Pete Shields

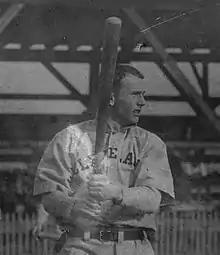

Francis Leroy "Pete" Shields (September 21, 1891 – February 11, 1961) was a Major League Baseball first baseman who played for one season. He played in 23 games for the Cleveland Indians during the 1915 season. Shields attended the University of Mississippi, where he played both football and baseball.